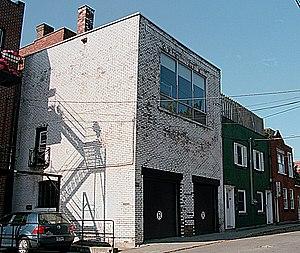
Atelier d'Octave Bélanger sur la rue Saint-Christophe.
Louis Joseph Octave Bélanger né le 20 juin 1886 à Montréal et mort le 4 décembre 1972 dans cette même ville est un peintre canadien.